Trowbridge railway station

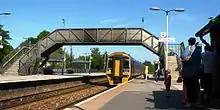
A train to Portsmouth

Regular service (at present half-hourly each way Mon-Sat, hourly on Sundays) is provided by Great Western Railway to , Bristol Temple Meads and either or northbound and or and Portsmouth Harbour in the south.